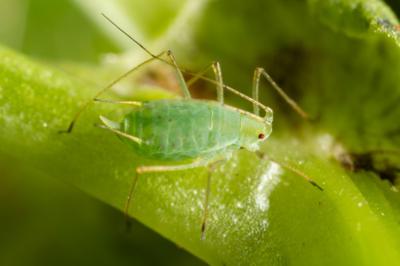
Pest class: pea_aphid